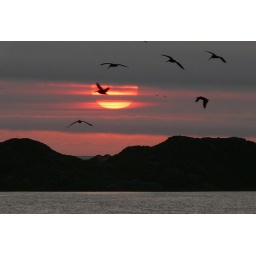
The foreground is the water in Morro Bay, a bit of the ocean can be seen beyond the dip in the sand dunes.